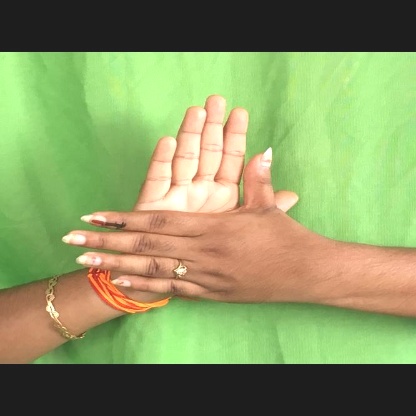
Mudra: Chakra